Narinder Kumar Gupta

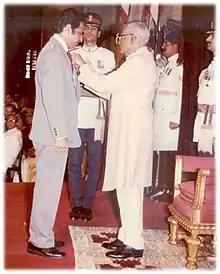
Receiving Padam Shri Award from President of India ( Shri R. Venkataraman)

Gupta was conferred Padma Shri by the President of India in 1991.